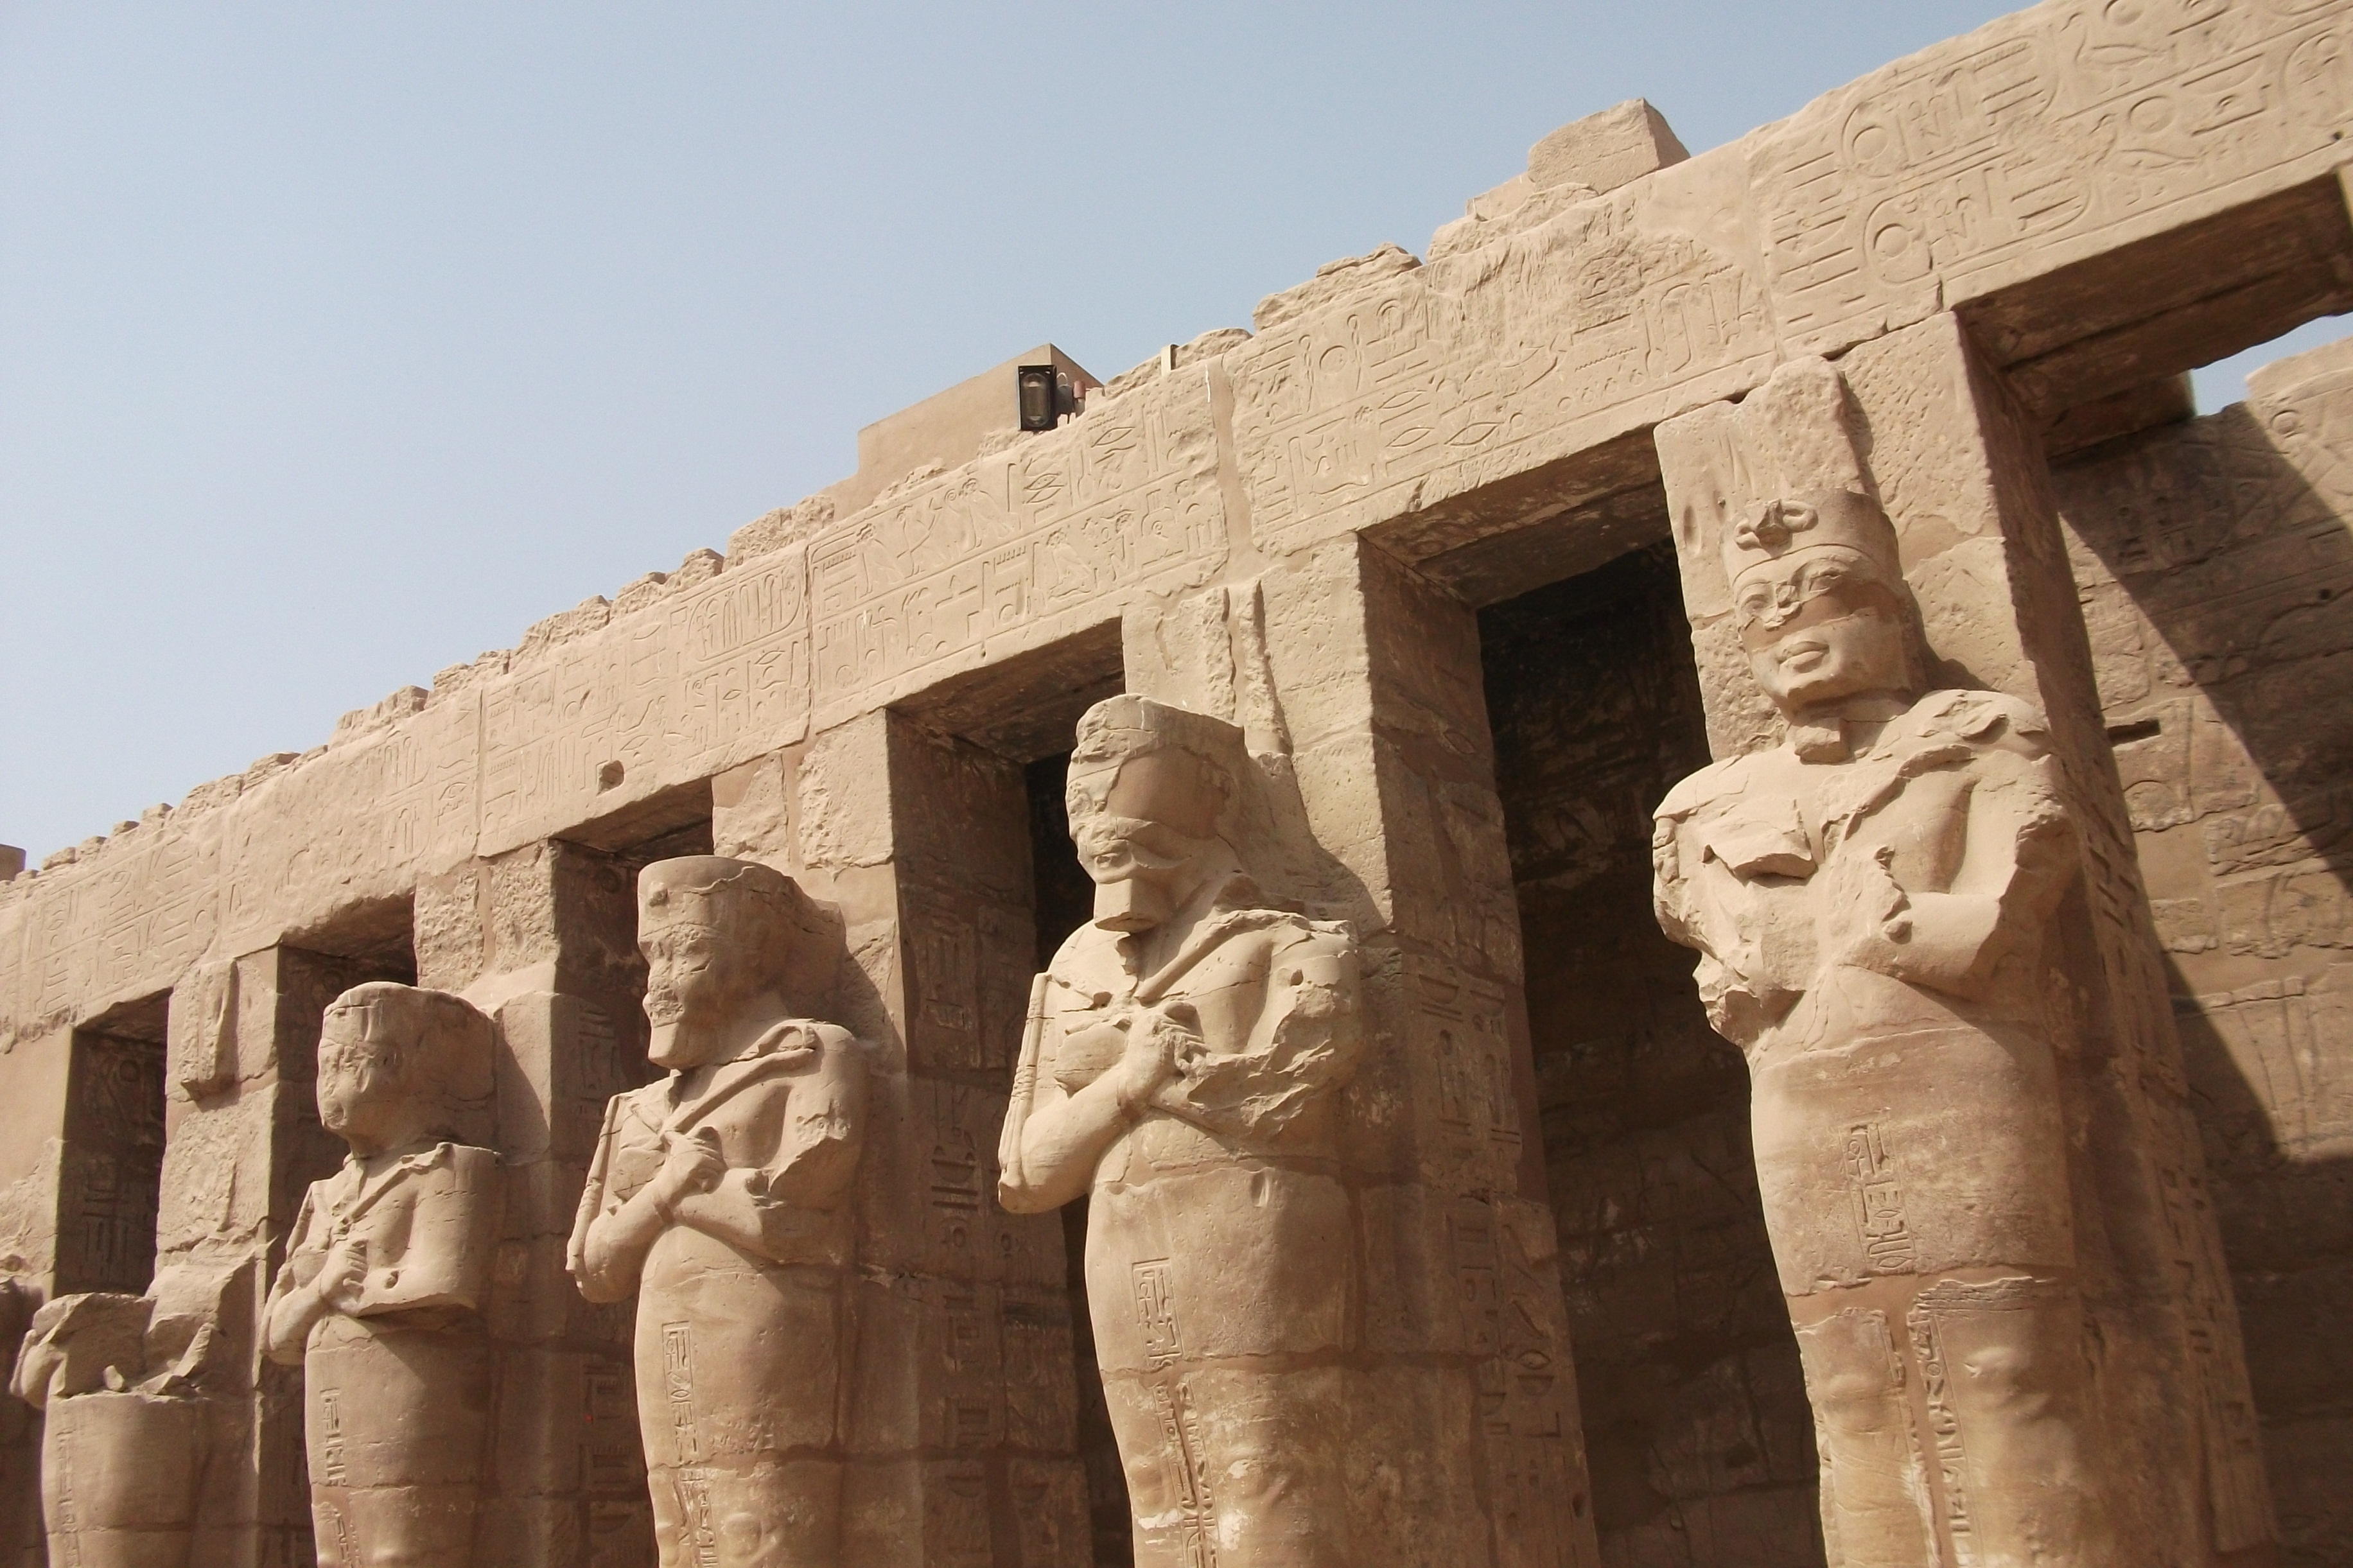
sand, monument, statue, column, egypt, sculpture, art, temple, ruins, history, bust, carving, luxor, pharaohs, pharaonic, temple complex, ancient history, egyptian temple